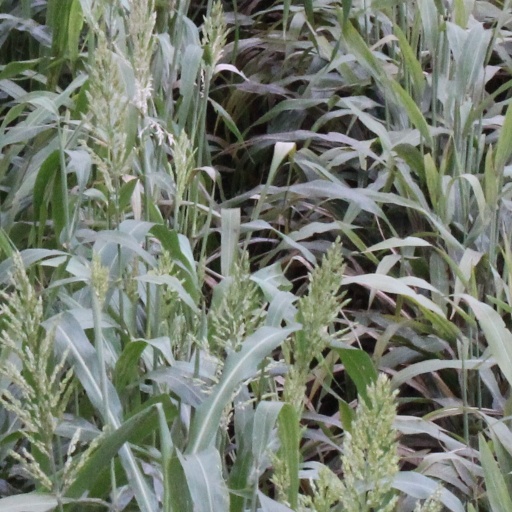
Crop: sorghum